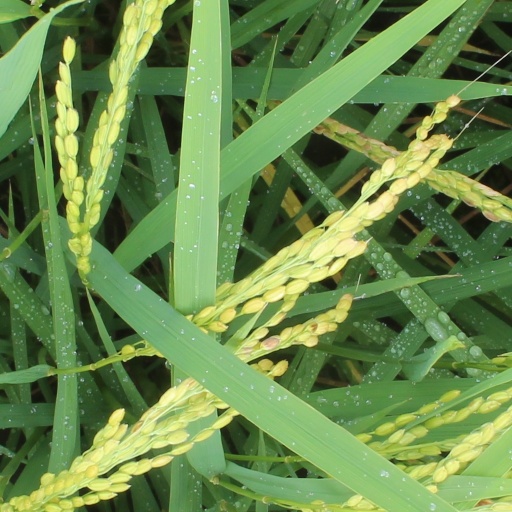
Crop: rice